Semyon Aralov

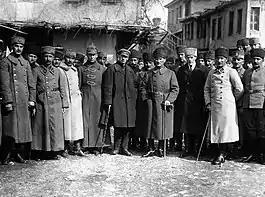
Mustafa Kemal's visit to Çay. From left to right: chief of staff of the Western Front Miralay Asim Bey (Gündüz), commander of the Western Front Mirliva Ismet Pasha (İnönü), unknown, military attaché of the Soviet Russia K.K. Zvonarev, ambassador of Soviet Russia S.I. Aralov, Mustafa Kemal Pasha, ambassador of Azerbaijan SSR Ibrahim Abilov, commander of First Army Mirliva Ali Ihsan Pasha (Sâbis), in the morning of 31 March 1922.

Aralov was a founding member of the Cheka and in January 1918 he was appointed head of the Moscow Military District. Trotsky then sent him to Siberia to lead negotiations with the Czechoslovak Legion. By September 1918, he was appointed to the Military Revolutionary Committee and in charge of hostage taking, whereby the Red Army seized family members of former Tsarist officers whose loyalty they doubted. When the Registration Unit, as the Red Army Intelligence Directorate was originally called, was founded in October 1918, he was the head, joining Trotsky and Jukums Vācietis on the Executive Bureau of the Defence Council.